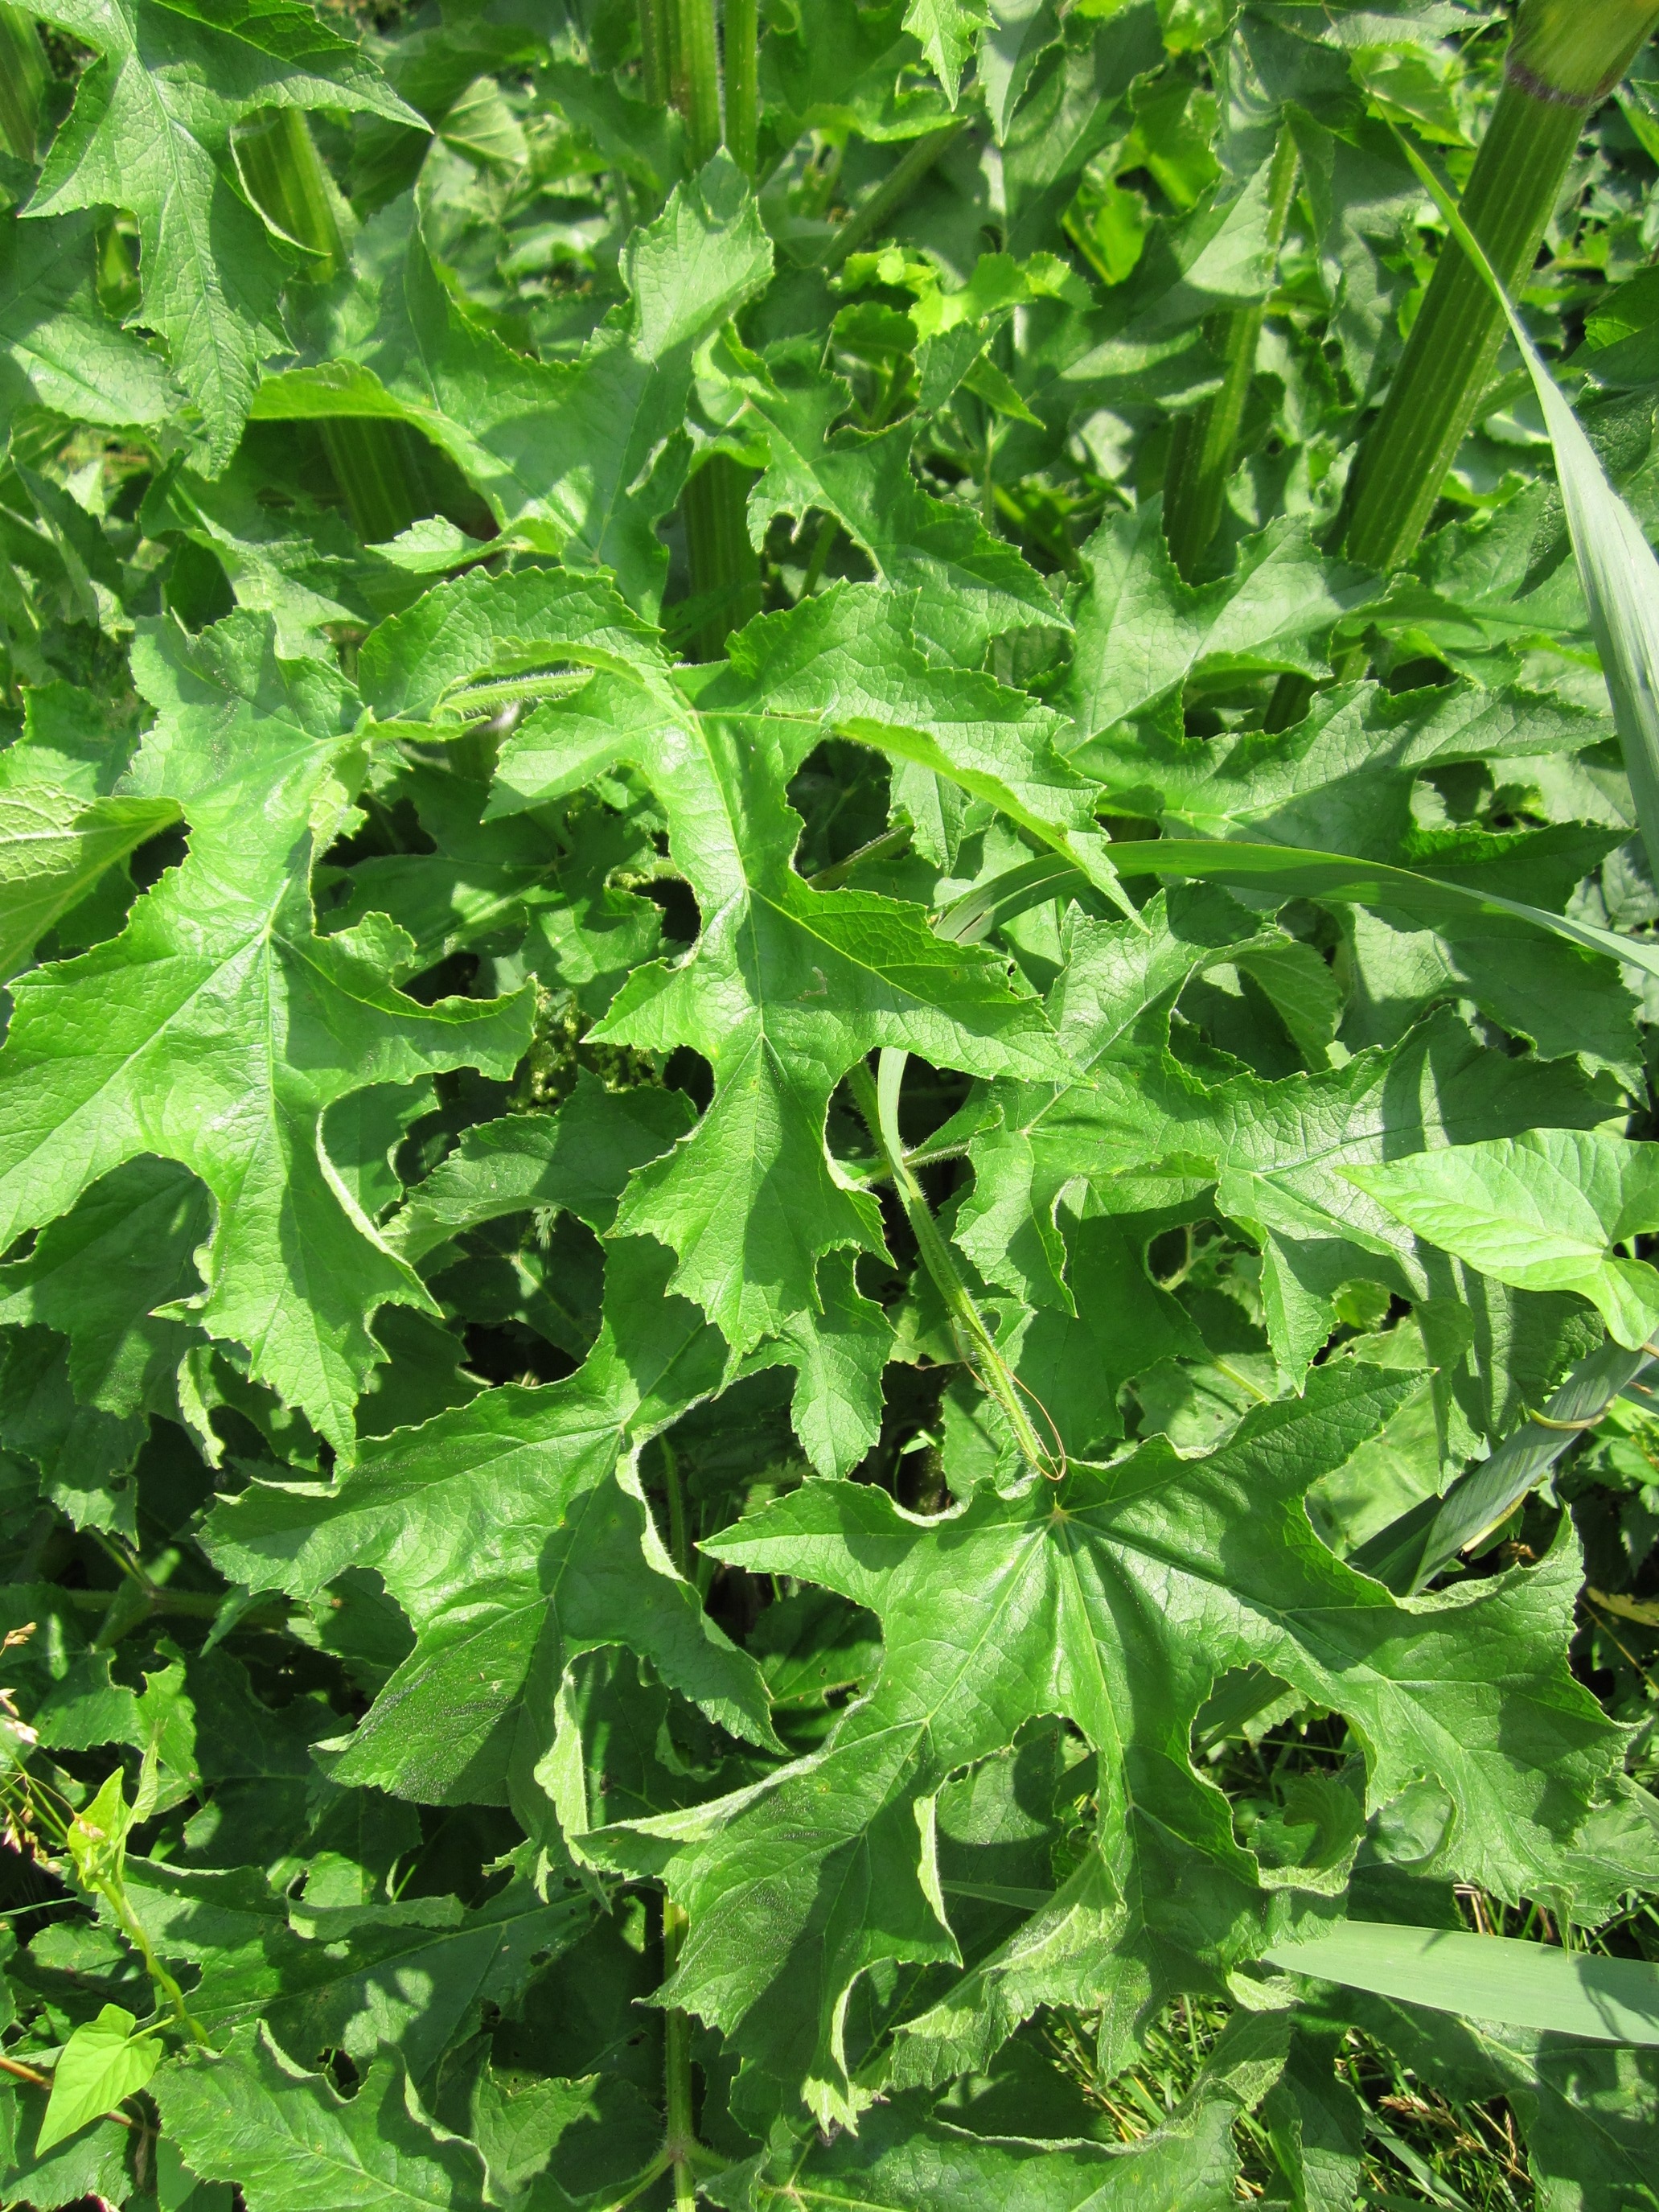
tree, plant, leaf, flower, food, herb, produce, vegetable, botany, flora, leaves, toxic, species, flowering plant, daisy family, hogweed, heracleum sphondylium, annual plant, eltrot, common hogweed, land plant, apiales, brassica rapa, leaf vegetable